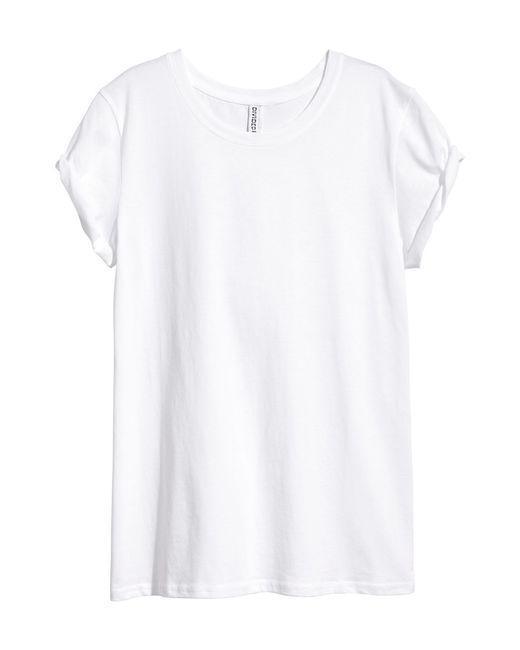
Weißes Baumwoll-Kurzarm-Casual-T-Shirt